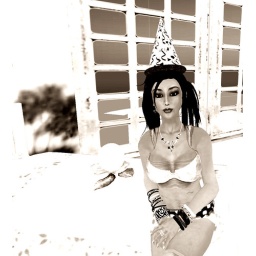
Hanging out in a girl fashioned doll house in world.